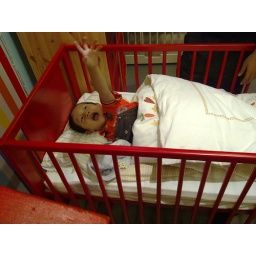
having a ball in Ikea's show bed